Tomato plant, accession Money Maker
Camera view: vertical (180 deg); turntable rotation: 210 degrees
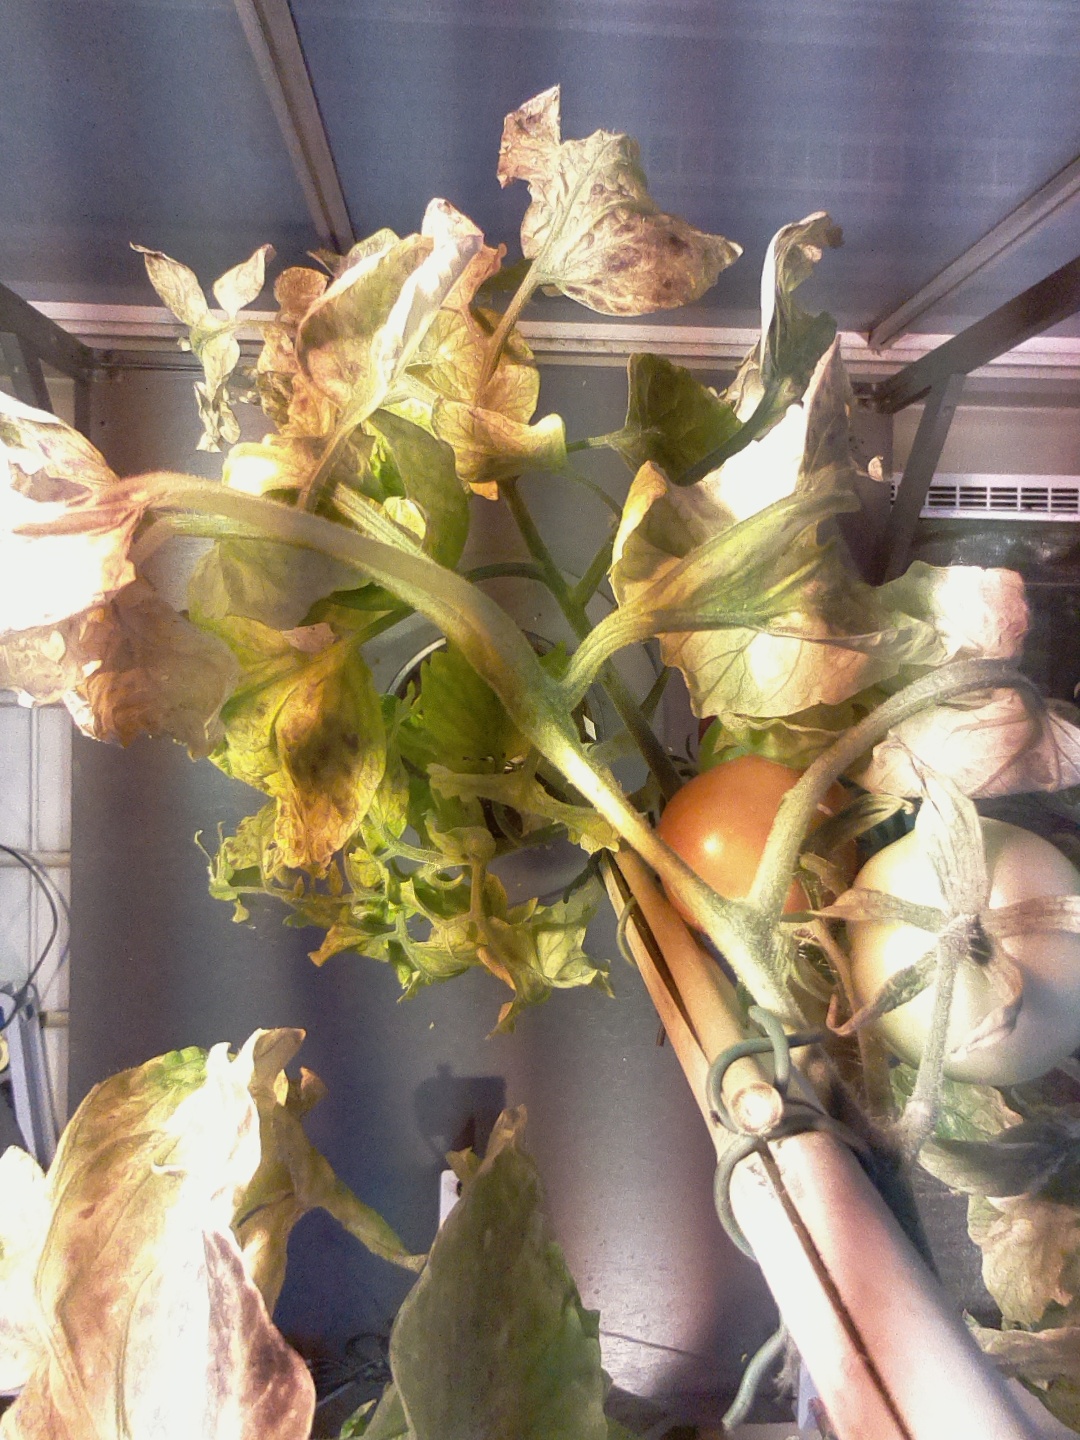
BBCH growth stage 83: 30%-40% of fruits show typical fully ripe color